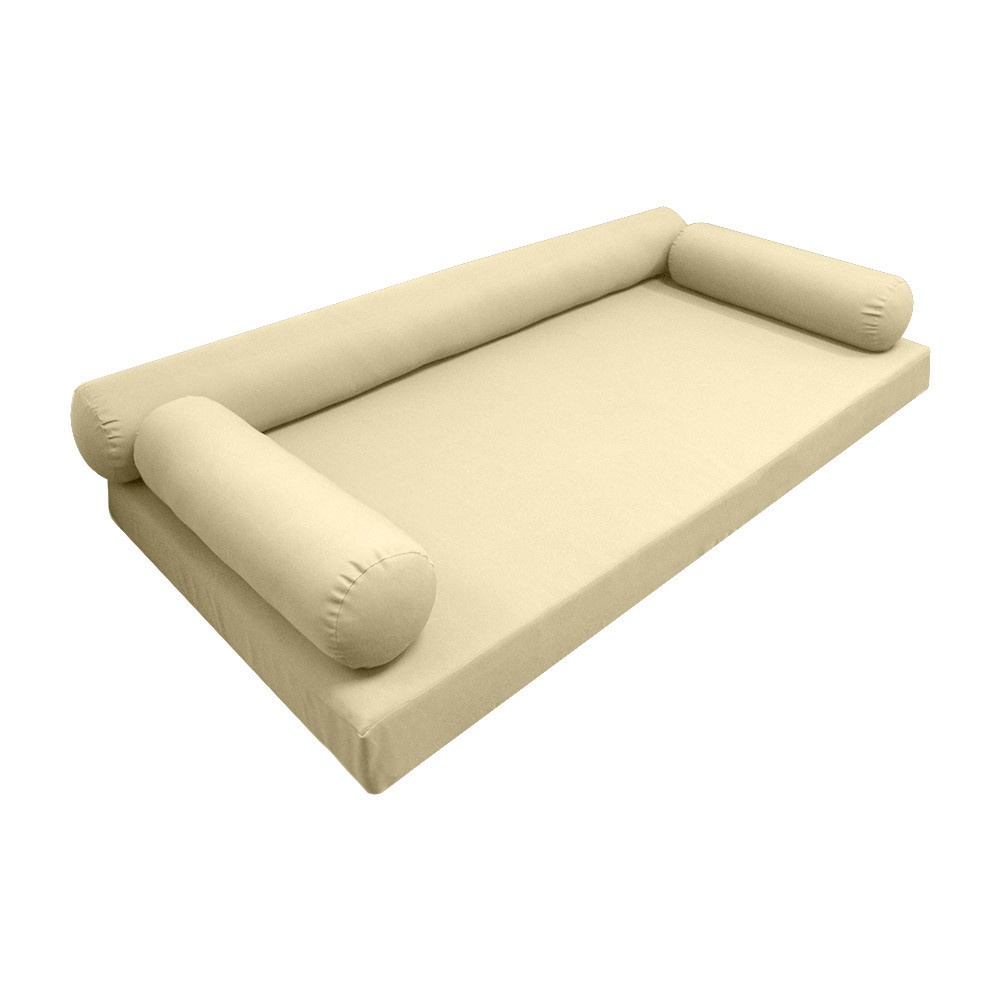
Model-6 AD103 Full Size 4PC Knife Edge Outdoor Daybed Mattress Cushion Bolster Pillow Complete Set
BRAND NEW FINAL SALE: No returns or exchanges Model-6 Full Outdoor Daybed Mattress Bolster Knife Edge Insert and Cover Complete Set - AD103 *** FABRIC SAMPLE IS AVAILABLE, PLEASE CONTACT US *** Premium Foam Mattress Foam Density: (D30) 1.8 PCF High-Densityand Dacron Wrap 3-Layers Foam Mattress:Foam + Fiberfill + Dacron Wrap: 1 x Mattress Foam and Cover Dimension: 75"(A) x 54"(B)x 6"(C) 3-Layers Pillow Insert: Polyester Fiberfill + Fiber Warp + Dacron Wrap 2 x Bolster Inserts and Covers Dimension (2200 Gram Fiberfill): 42" x 8" 1 x Bolster Inserts and Covers Dimension(4000 Gram Fiberfill): 73" x 8" Color: AD103 PLEASE REMOVE THE COVER FROM THE BAG AND OPEN IT TO SEE ITS TRUE COLOR. THIS COLOR LOOK PEACHY WHEN IT IS FOLDED OVER ITSELF Edge Trim: Knife Edge Packaging: VacuumPacked Fabric: 230 Gram Polyester Upholstery Hidden Zipper Water Repellent *Not Water Proof* Store Cushions and Covers In Rainy Season Allow 48 hours to restore back to original thickness afteropening package Covers and Inserts are packed individually *assemblingrequired* Cleaning: Soap clean and rinse off with water hose Quantity: 1 Shipping: Small Item Shipping FINAL SALE: No returns or exchanges To view additional color options, click the image below
Brand: DBM SHOPIFY
Category: Furniture > Outdoor Furniture > Outdoor Beds > Daybeds